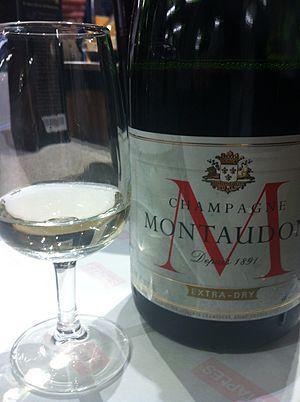
La douceur subjective d'un vin est déterminée par l'interaction de plusieurs facteurs, y compris la quantité de sucre dans le vin, mais aussi les niveaux relatifs d'alcool, d'acides et de tanins. Les sucres et l'alcool augmentent la douceur du vin; les acides et les tanins amers la neutralisent. Ces principes sont décrits dans le travail de 1987 par Émile Peynaud, Le goût du vin.